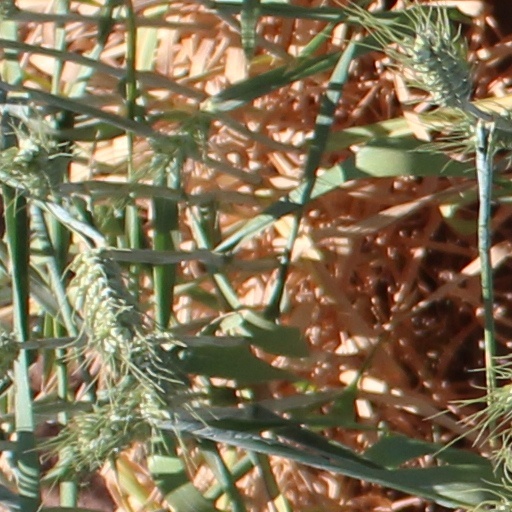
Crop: wheat